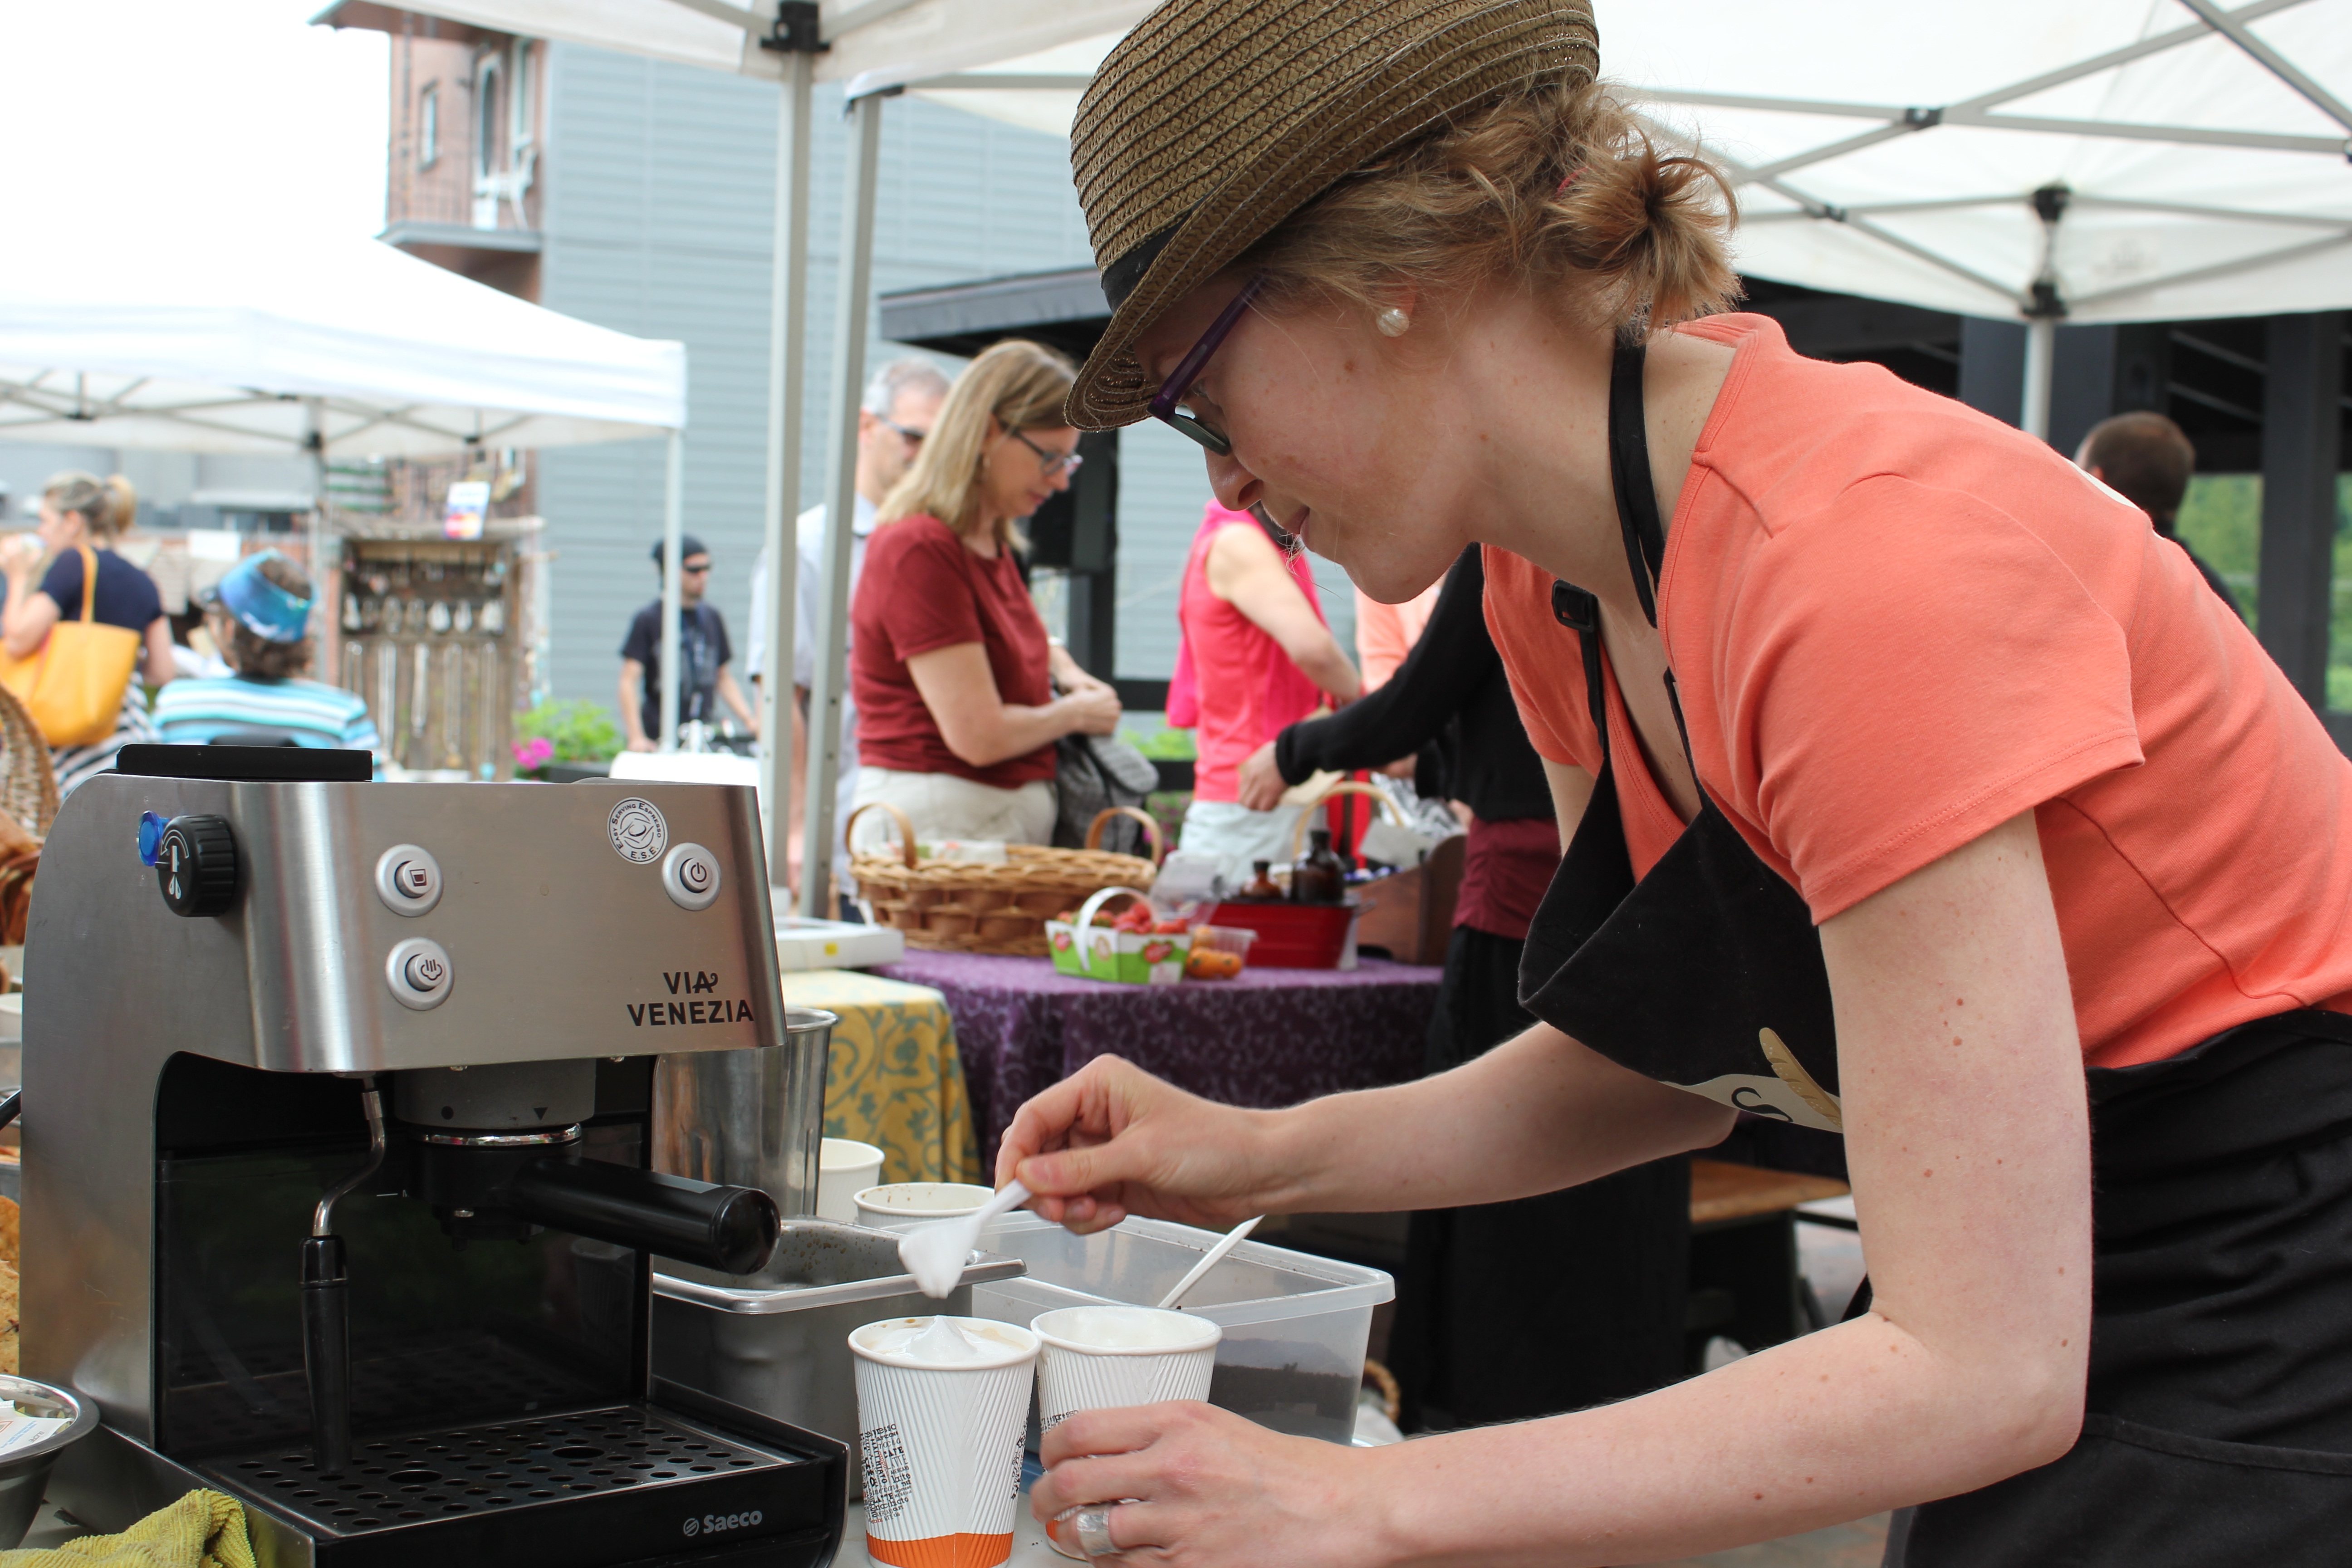
person, coffee, meal, food, vendor, cooking, market, lunch, cook, eating, service, taste, sense, human action